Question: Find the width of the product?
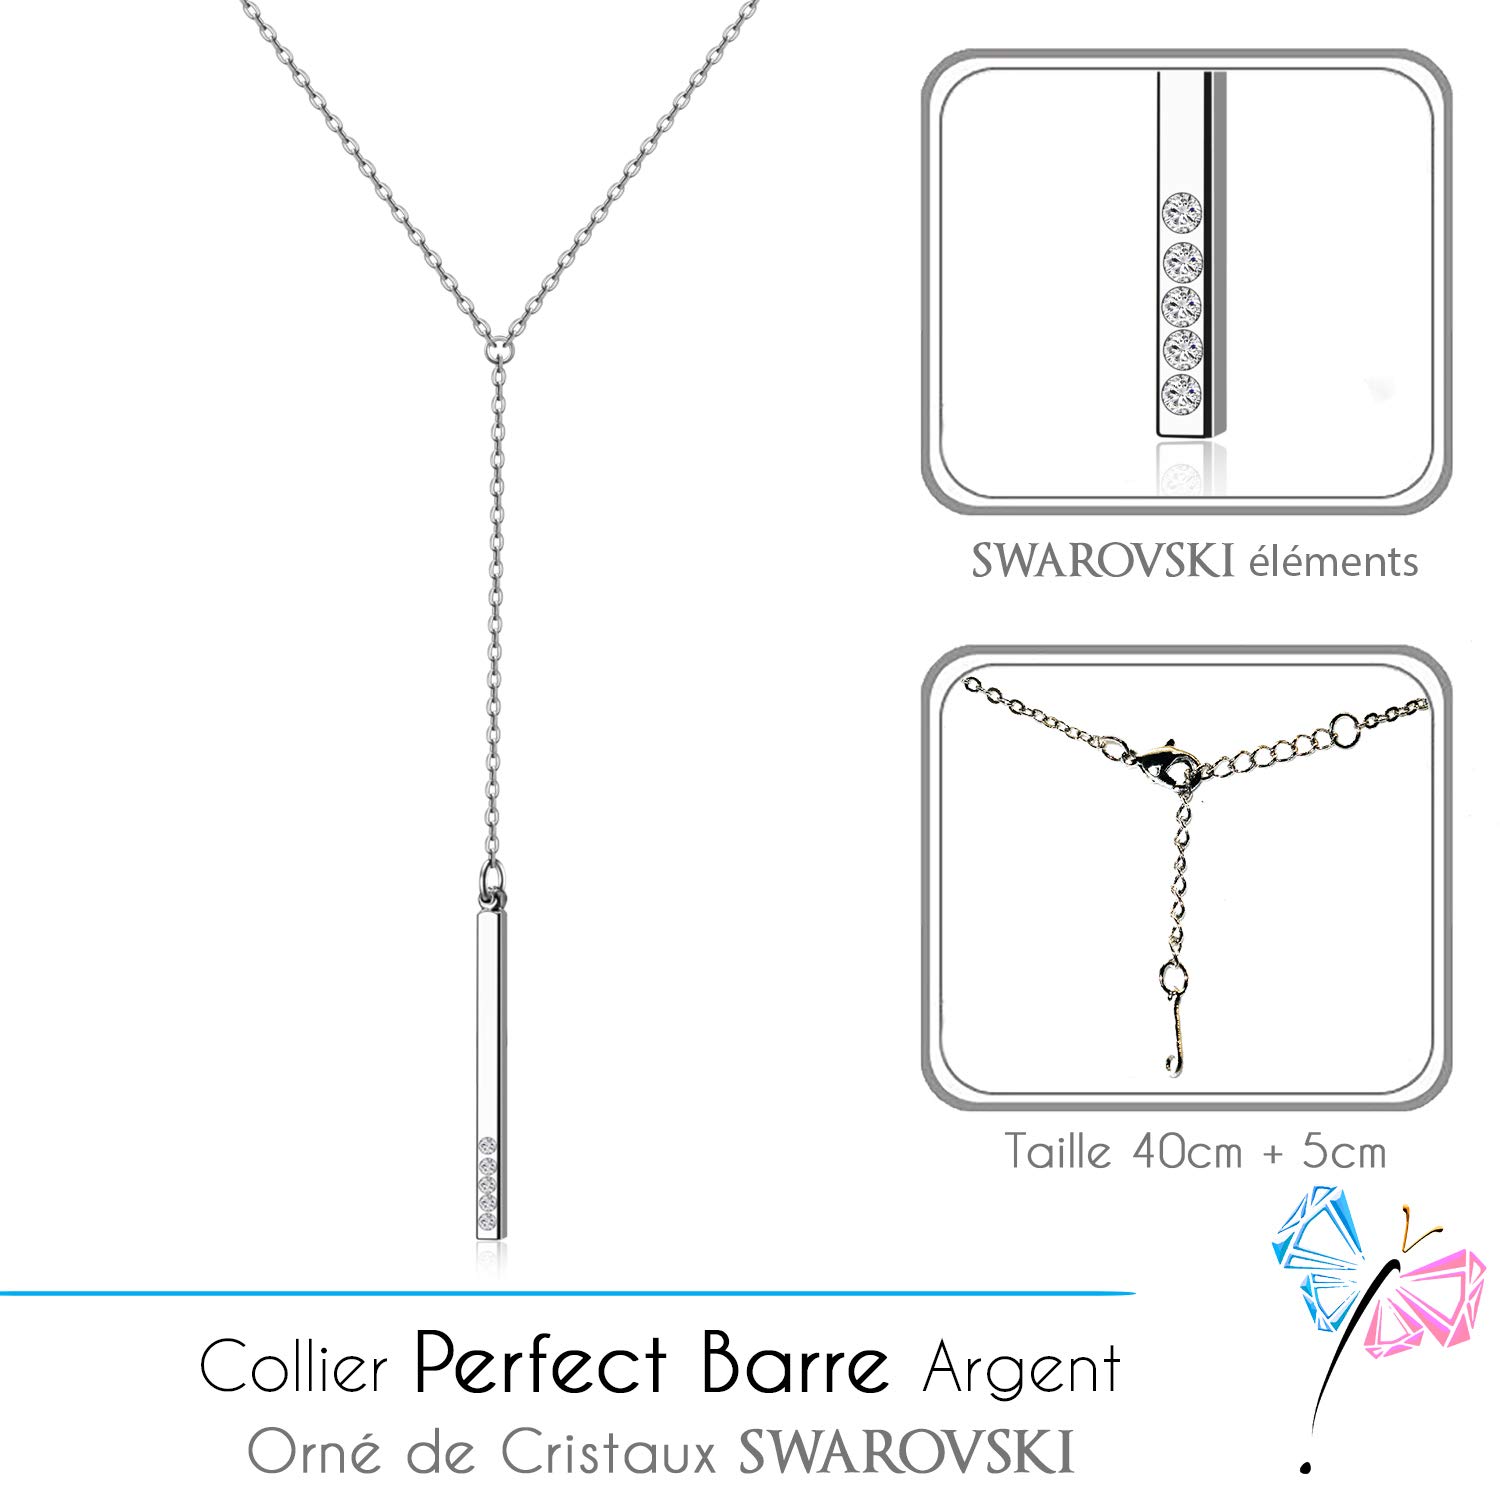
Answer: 5.0 centimetre